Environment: real
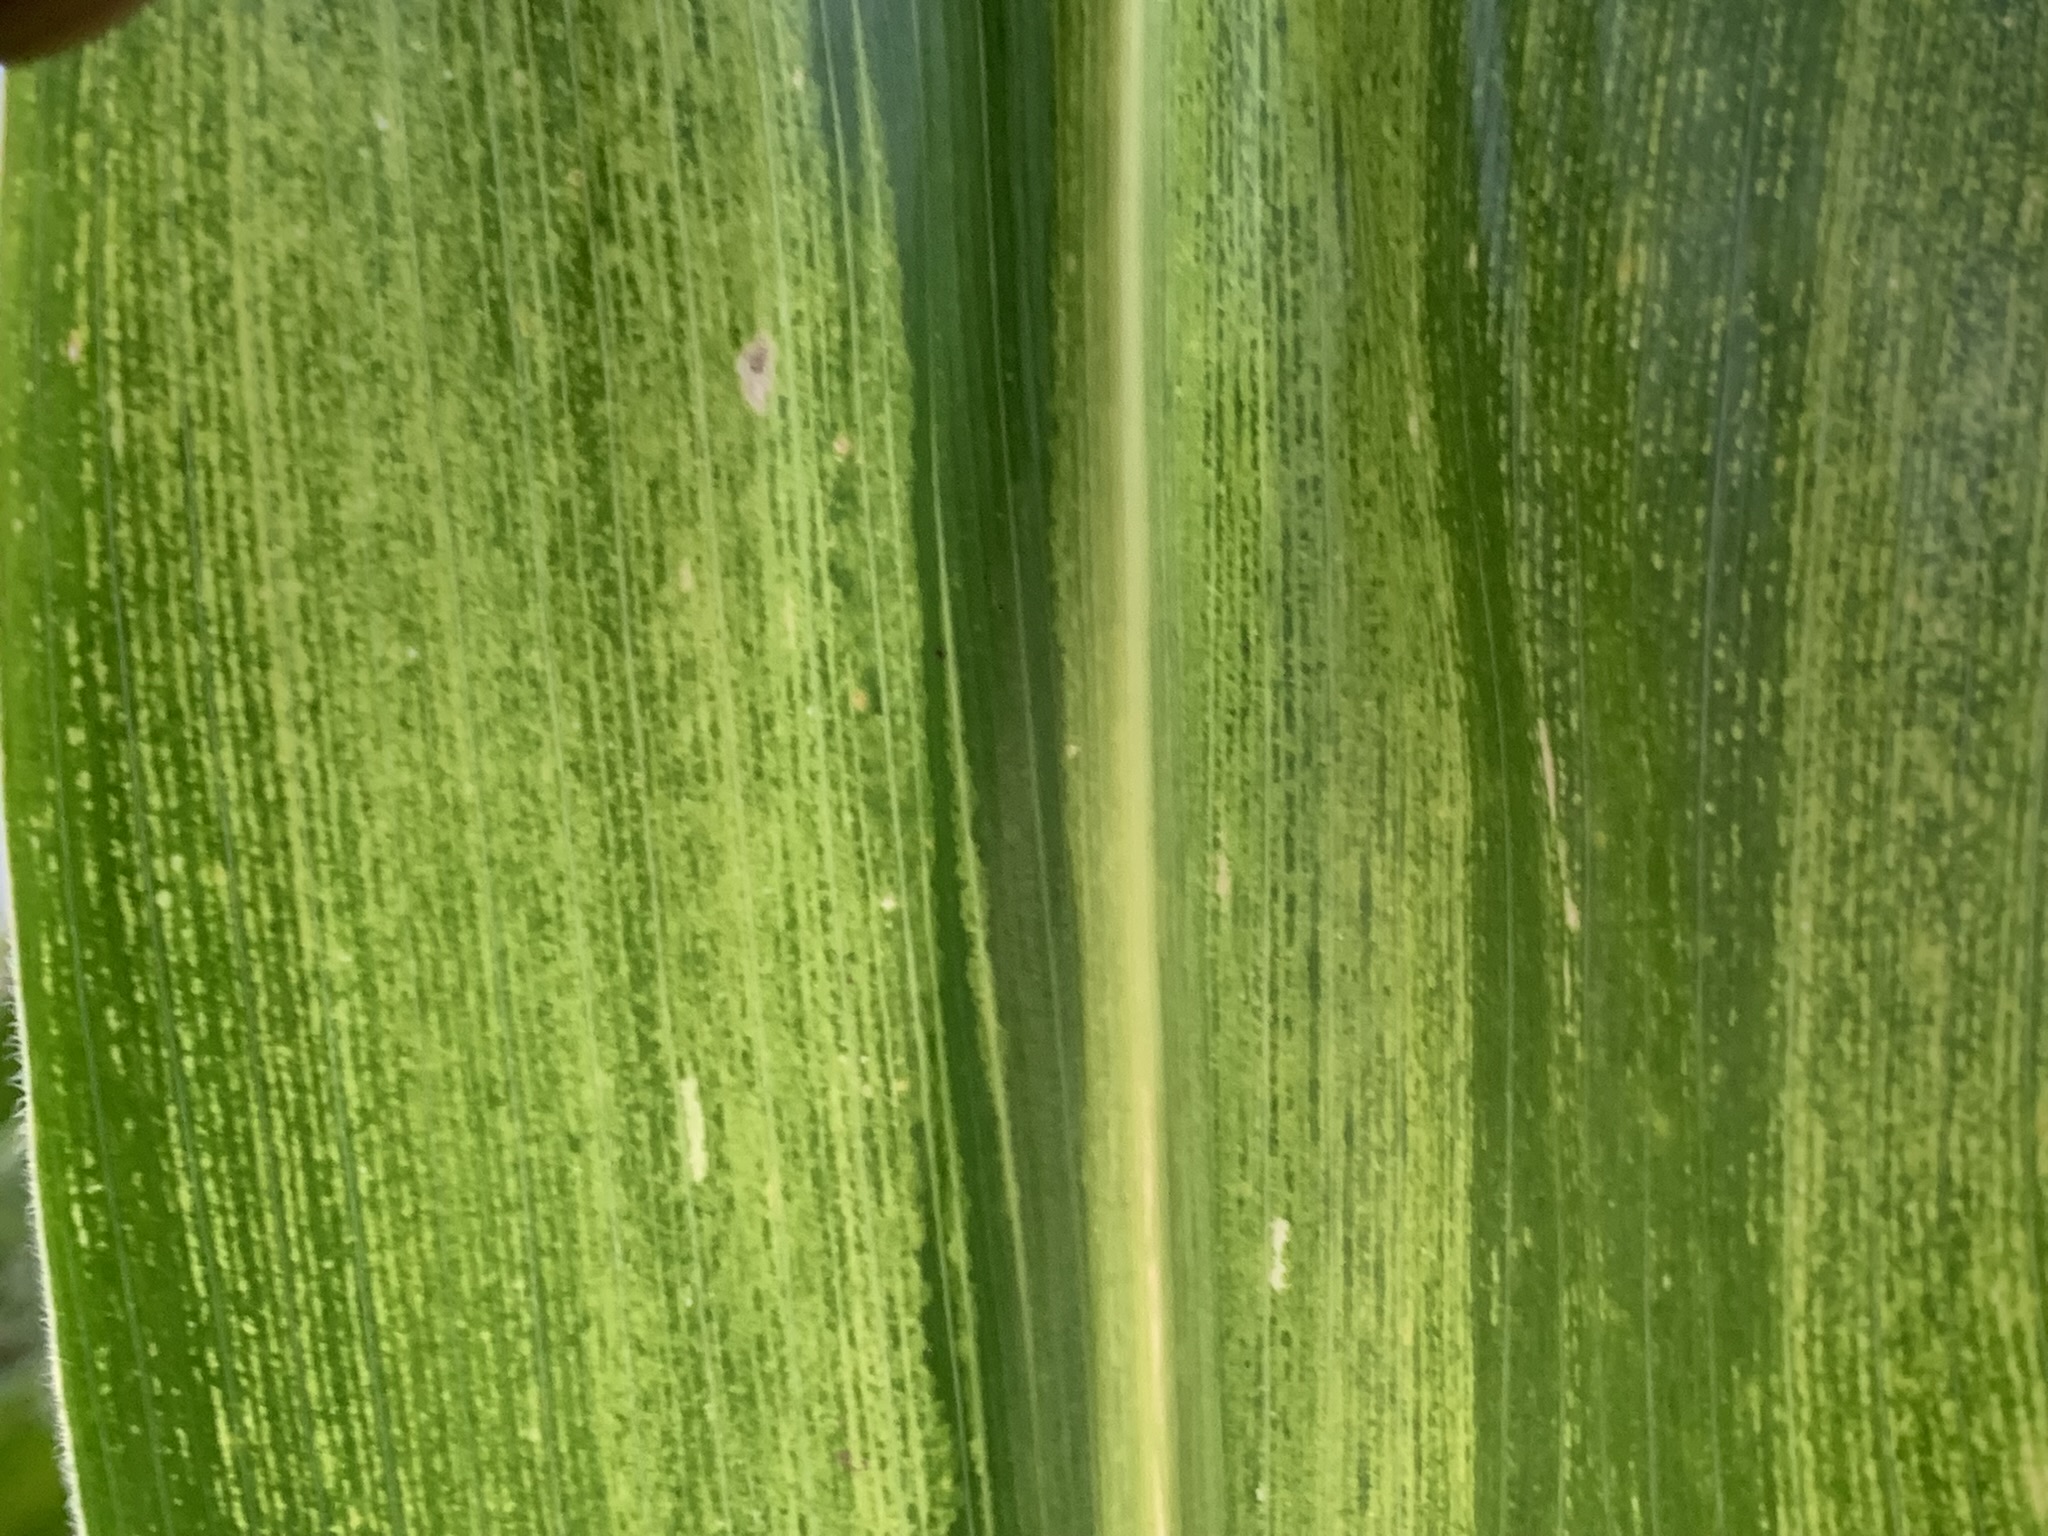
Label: lethal_necrosis